Bruguiera gymnorhiza

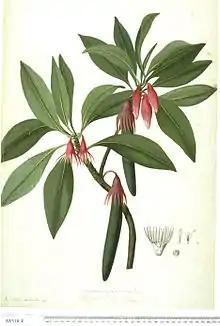

Bruguiera gymnorhiza, the large-leafed orange mangrove or oriental mangrove) is a mangrove tree that grows usually to high, but sometimes up to 35m, that belongs to the family Rhizophoraceae. It is found on the seaward side of mangrove swamps, often in the company of "Rhizophora". It grows from the Western Pacific across Indian Ocean coasts to Cape Province, South Africa.